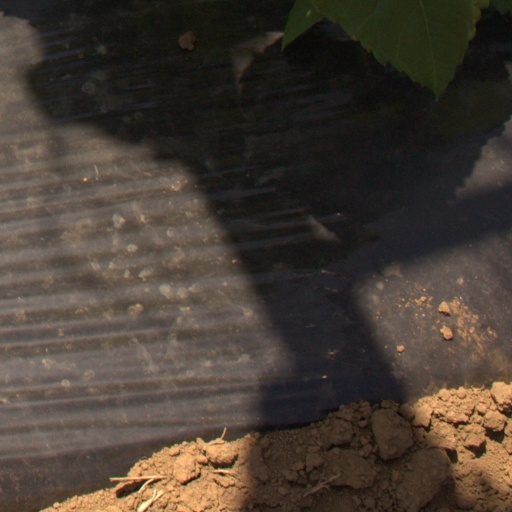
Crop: Jerusalem artichoke